LSU Tiger Trails

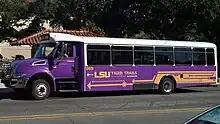
Tiger Trail's International bus type

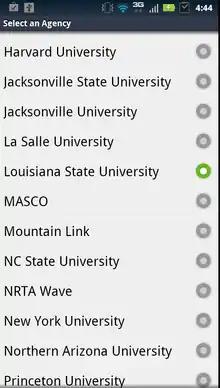
TransLōc Choosing Agency, Screen shot on Android Bionic

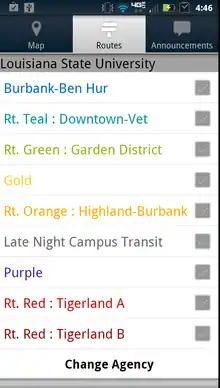
TransLōc Choosing Route, Screen shot on Android Bionic

LSU Tiger Trails is the alternative transportation system providing bus service for students, faculty, staff and visitors, both on and off the campus of Louisiana State University. The LSU transit system was formerly operated by First Transit until 2023 when the company was bought out by Transdev. Services are under contract with LSU's Office of Parking & Transportation Services, formerly known as the Office of Parking, Traffic & Transportation. There are a total of 31 buses in the Tiger Trails fleet. During daytime operating hours, the transit system is capable of operating up to 21 buses during peak hours with three back-up, and six small buses for on demand service. It is free of charge for all LSU students, staff, and faculty.